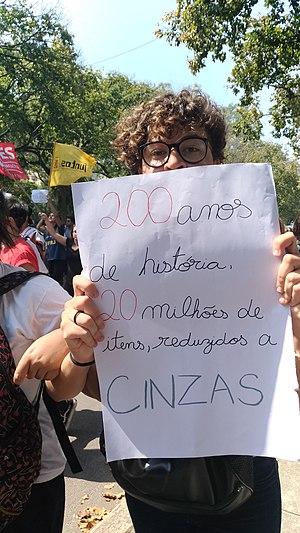
Le 2 septembre 2018, vers 19 h 30 heure locale, un incendie s’est déclaré dans le palais de Saint-Christophe, lequel héberge le Musée national du Brésil, à Rio de Janeiro. La perte sur le plan du patrimoine historique et culturel est considérable — « incalculable » selon les termes du président brésilien Michel Temer —, les collections du musée comptant en effet quelque vingt millions d’objets. Aucune victime n’est à signaler. La police fédérale annoncera le 4 avril 2019 que l'incendie a été provoqué par un dysfonctionnement de la climatisation dans l'auditorium, et qu'il s'est propagé rapidement en raison d'un manque d'équipements de lutte contre les incendies.